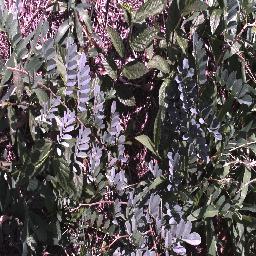
Label: negative